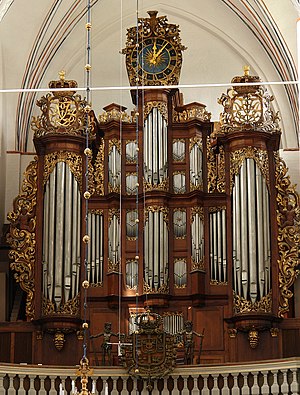
Frobenius Orgelbyggeri
Frobenius-orglet i Aarhus Domkirke
Frobenius Orgelbyggeri, er et dansk orgelbyggeri med hovedsæde i Birkerød. Firmaet blev grundlagt i 1909 af Theodor Frobenius.